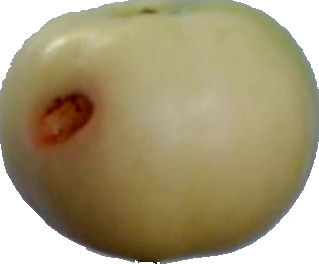
Label: apple_6